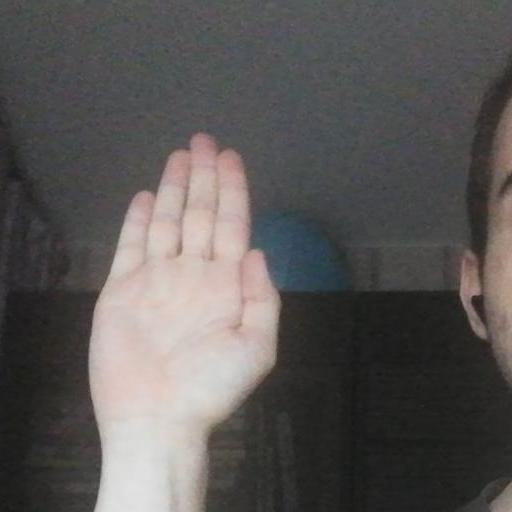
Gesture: stop